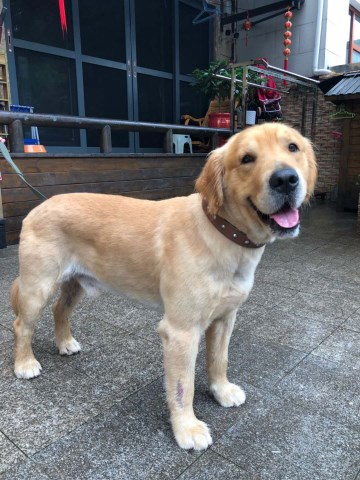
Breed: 5355-n000126-golden_retriever